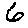
Label: 6